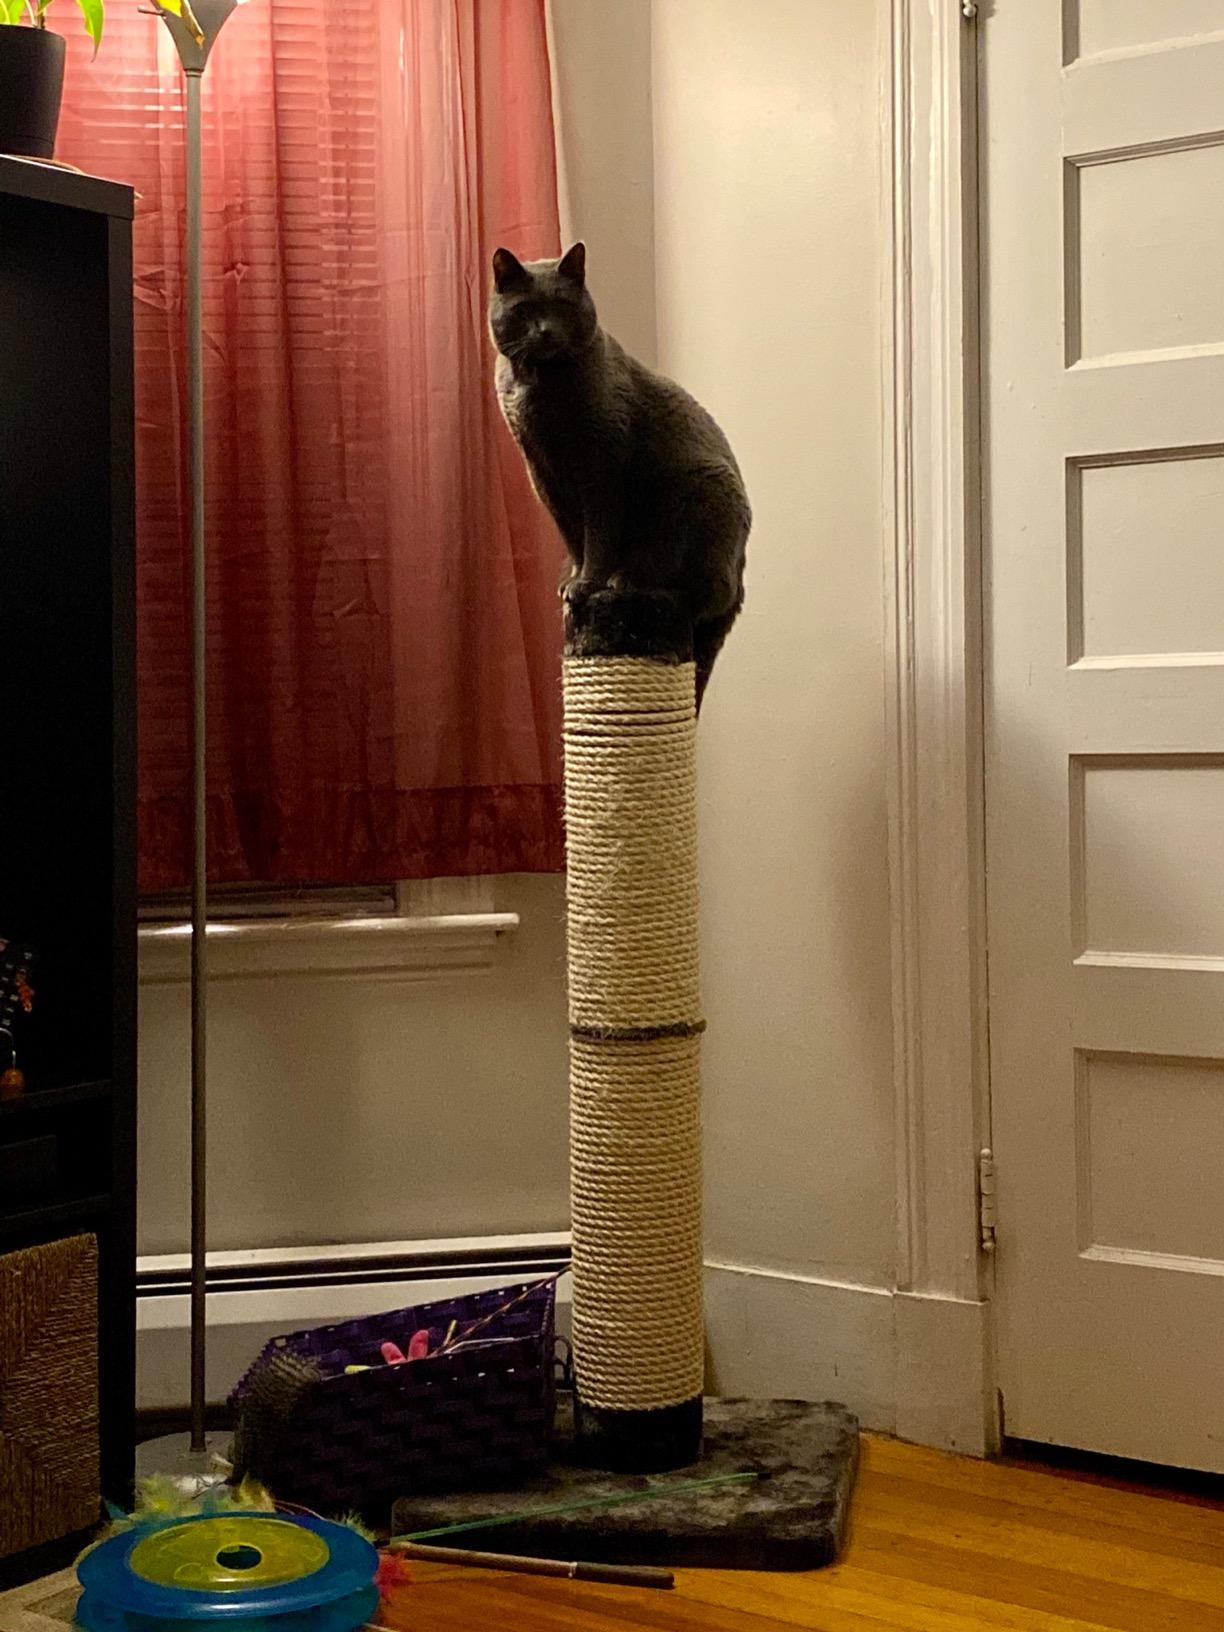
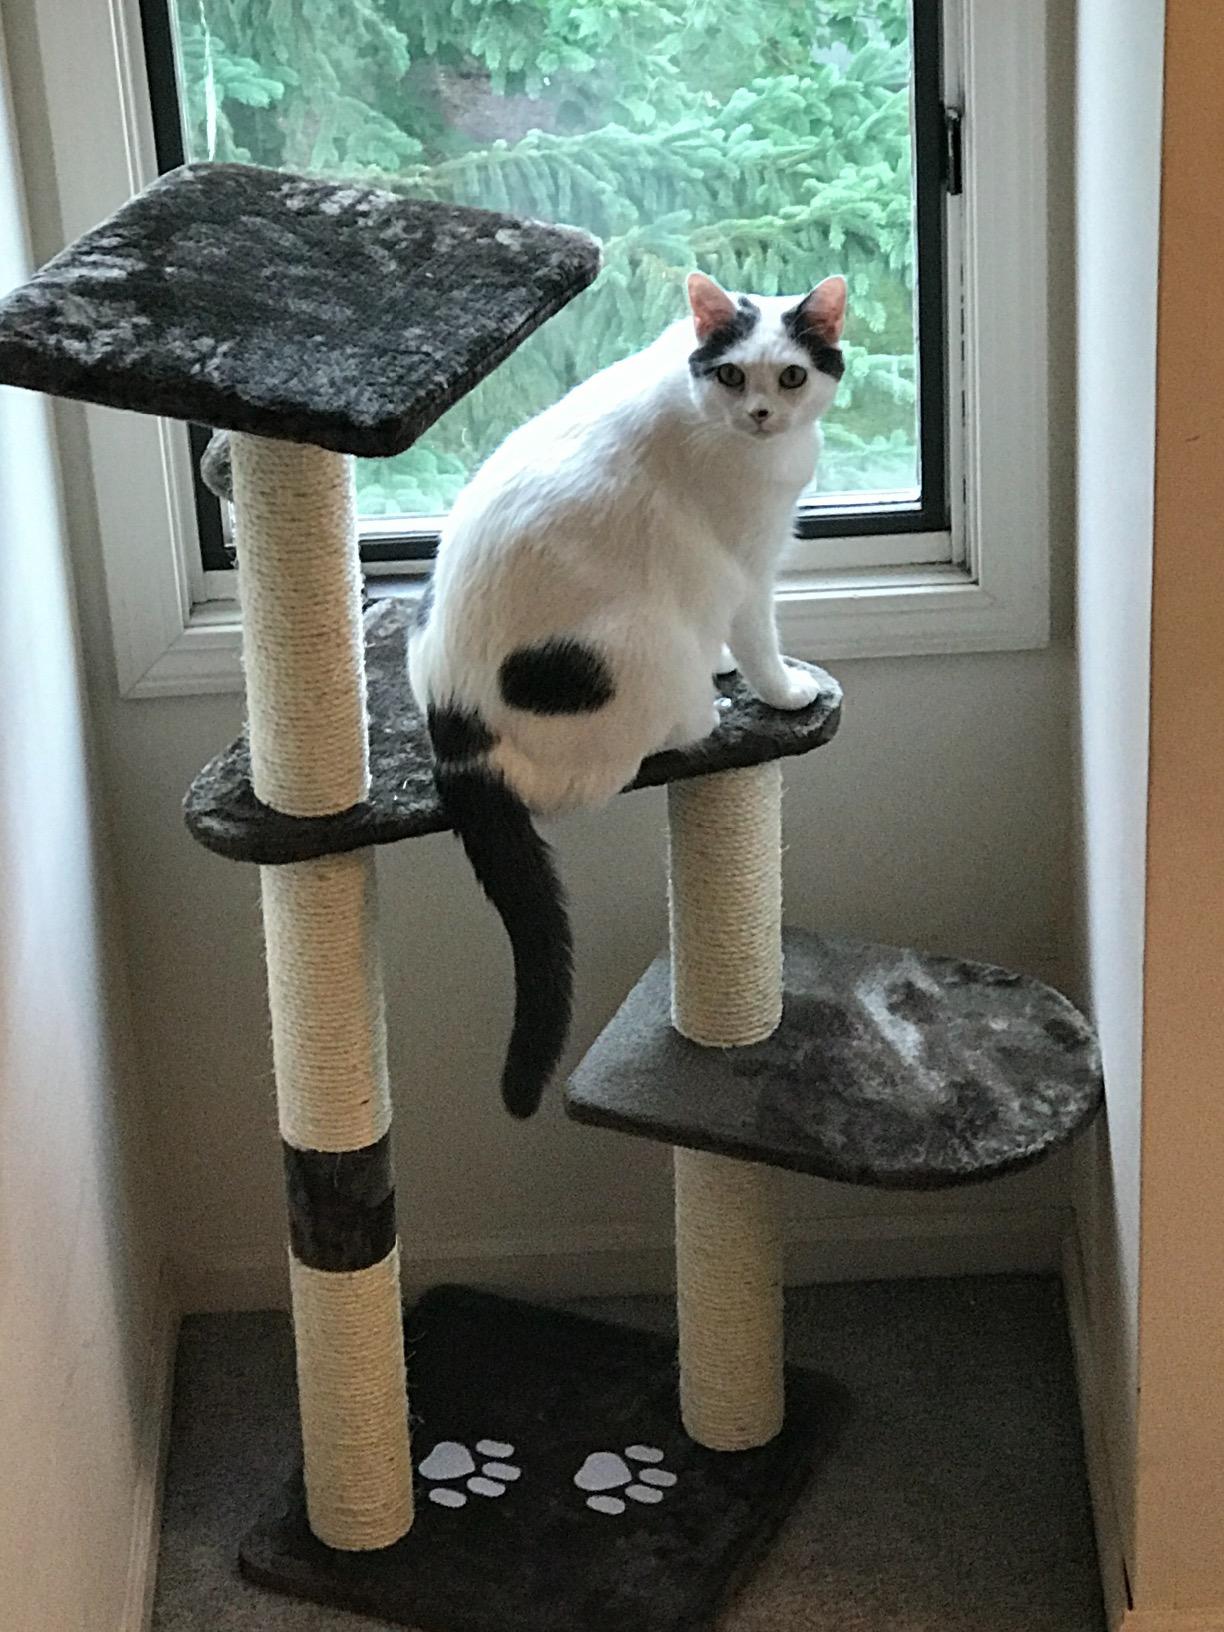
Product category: items_cat tree
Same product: no